Moroni High School Mechanical Arts Building

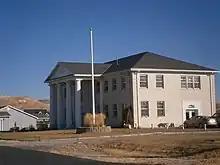
Moroni High School Mechanical Arts Building, November 2019

From its Utah State Historical Society assessment: "The building was constructed between 1935 and 1936 as a Federal Emergency Relief Administration (FERA) project. It was a duplicate of the Mt. Pleasant High School Mechanical Arts Building that was constructed at the same time. The project was approved in November 1934; construction began in January of 1935 and was completed in April 1936."